Bruno Berner

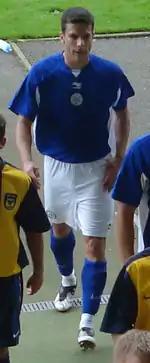
Berner playing against Oxford United in a pre-season friendly, 24 July 2010

On 12 September 2008, Berner joined Leicester City on a three-year contract and was issued the number 31 shirt. The club had beaten the likes of Aston Villa and Nottingham Forest for his signature. He made his debut in a Football League Trophy match against Lincoln City at the Walkers Stadium on 23 September, drawing 0–0 but winning 3–1 on penalties. He scored a league goal in a 4–2 win over Huddersfield Town on 24 January 2009, his first in four years. He made a total of 32 league appearances, scoring 3 goals to help Leicester secure their promotion as League One champions.